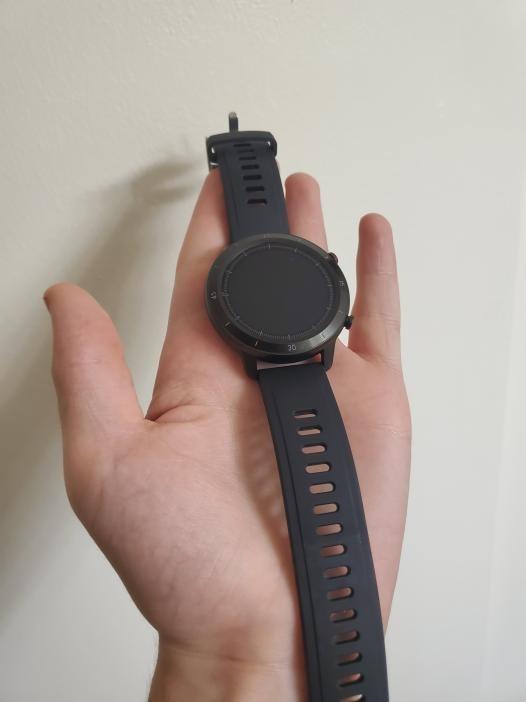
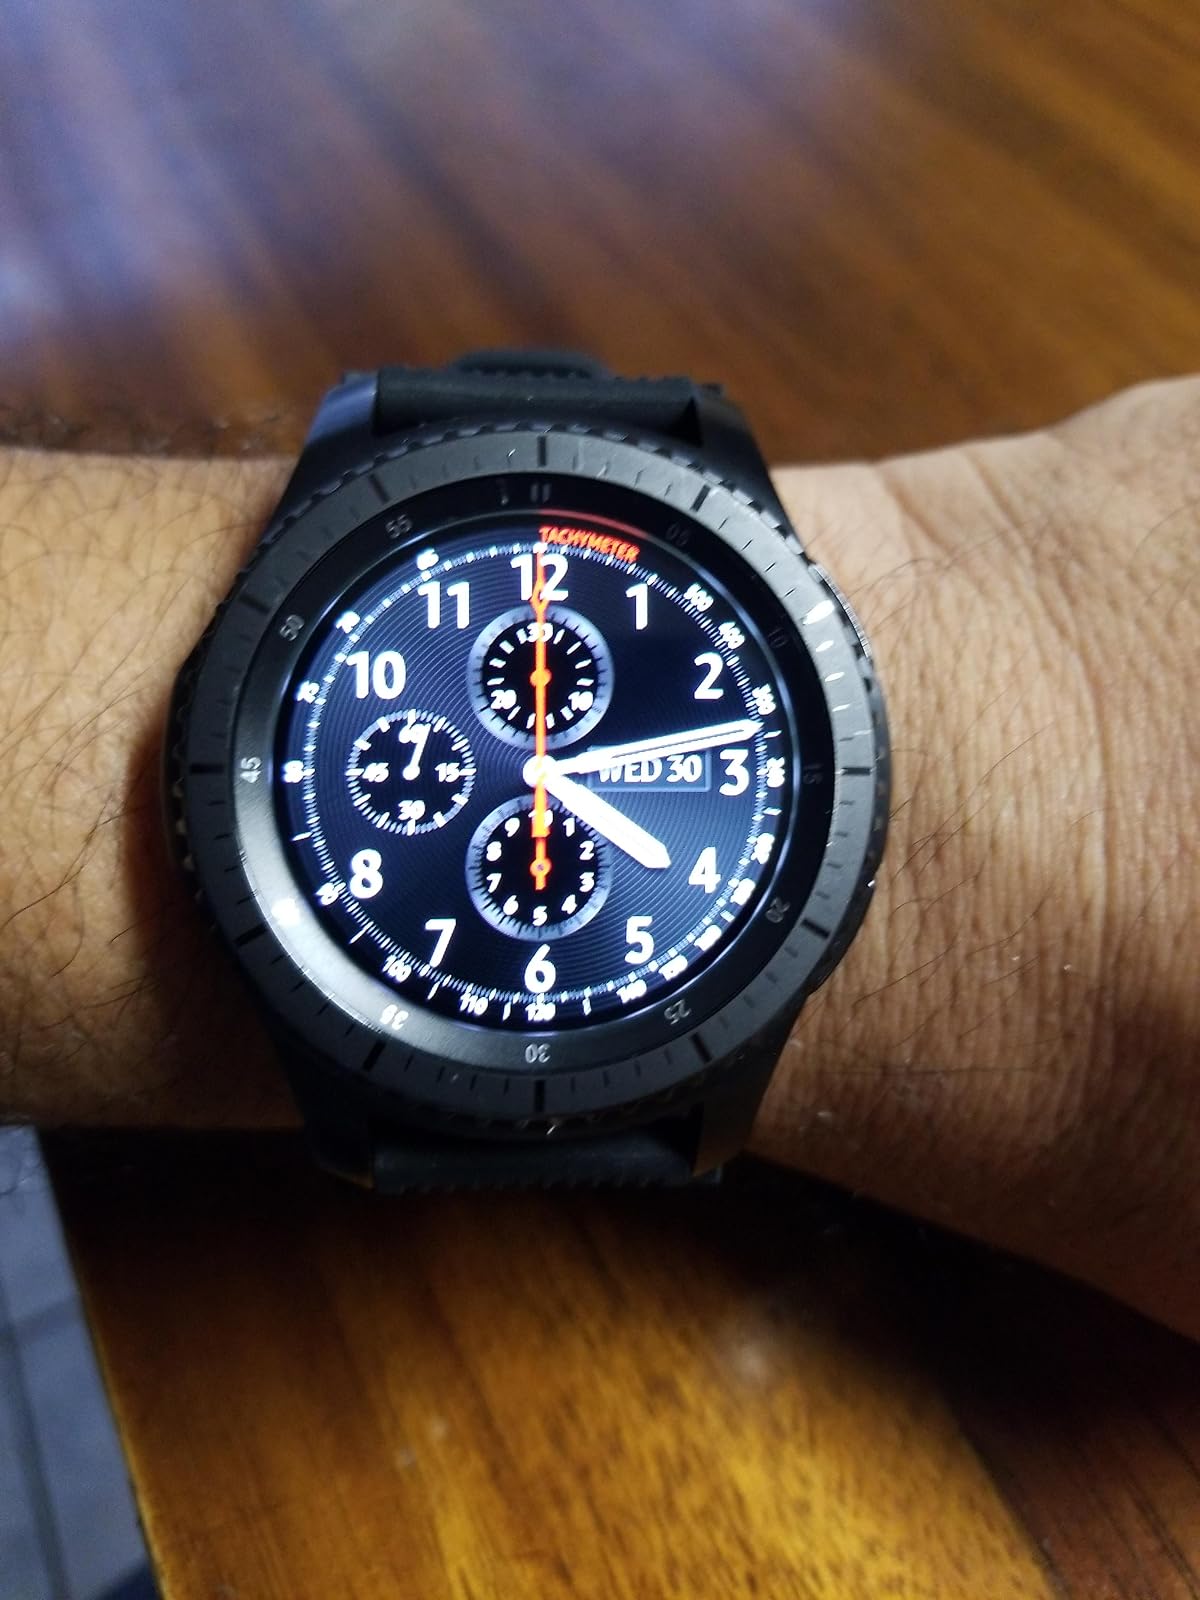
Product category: smartwatch
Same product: no